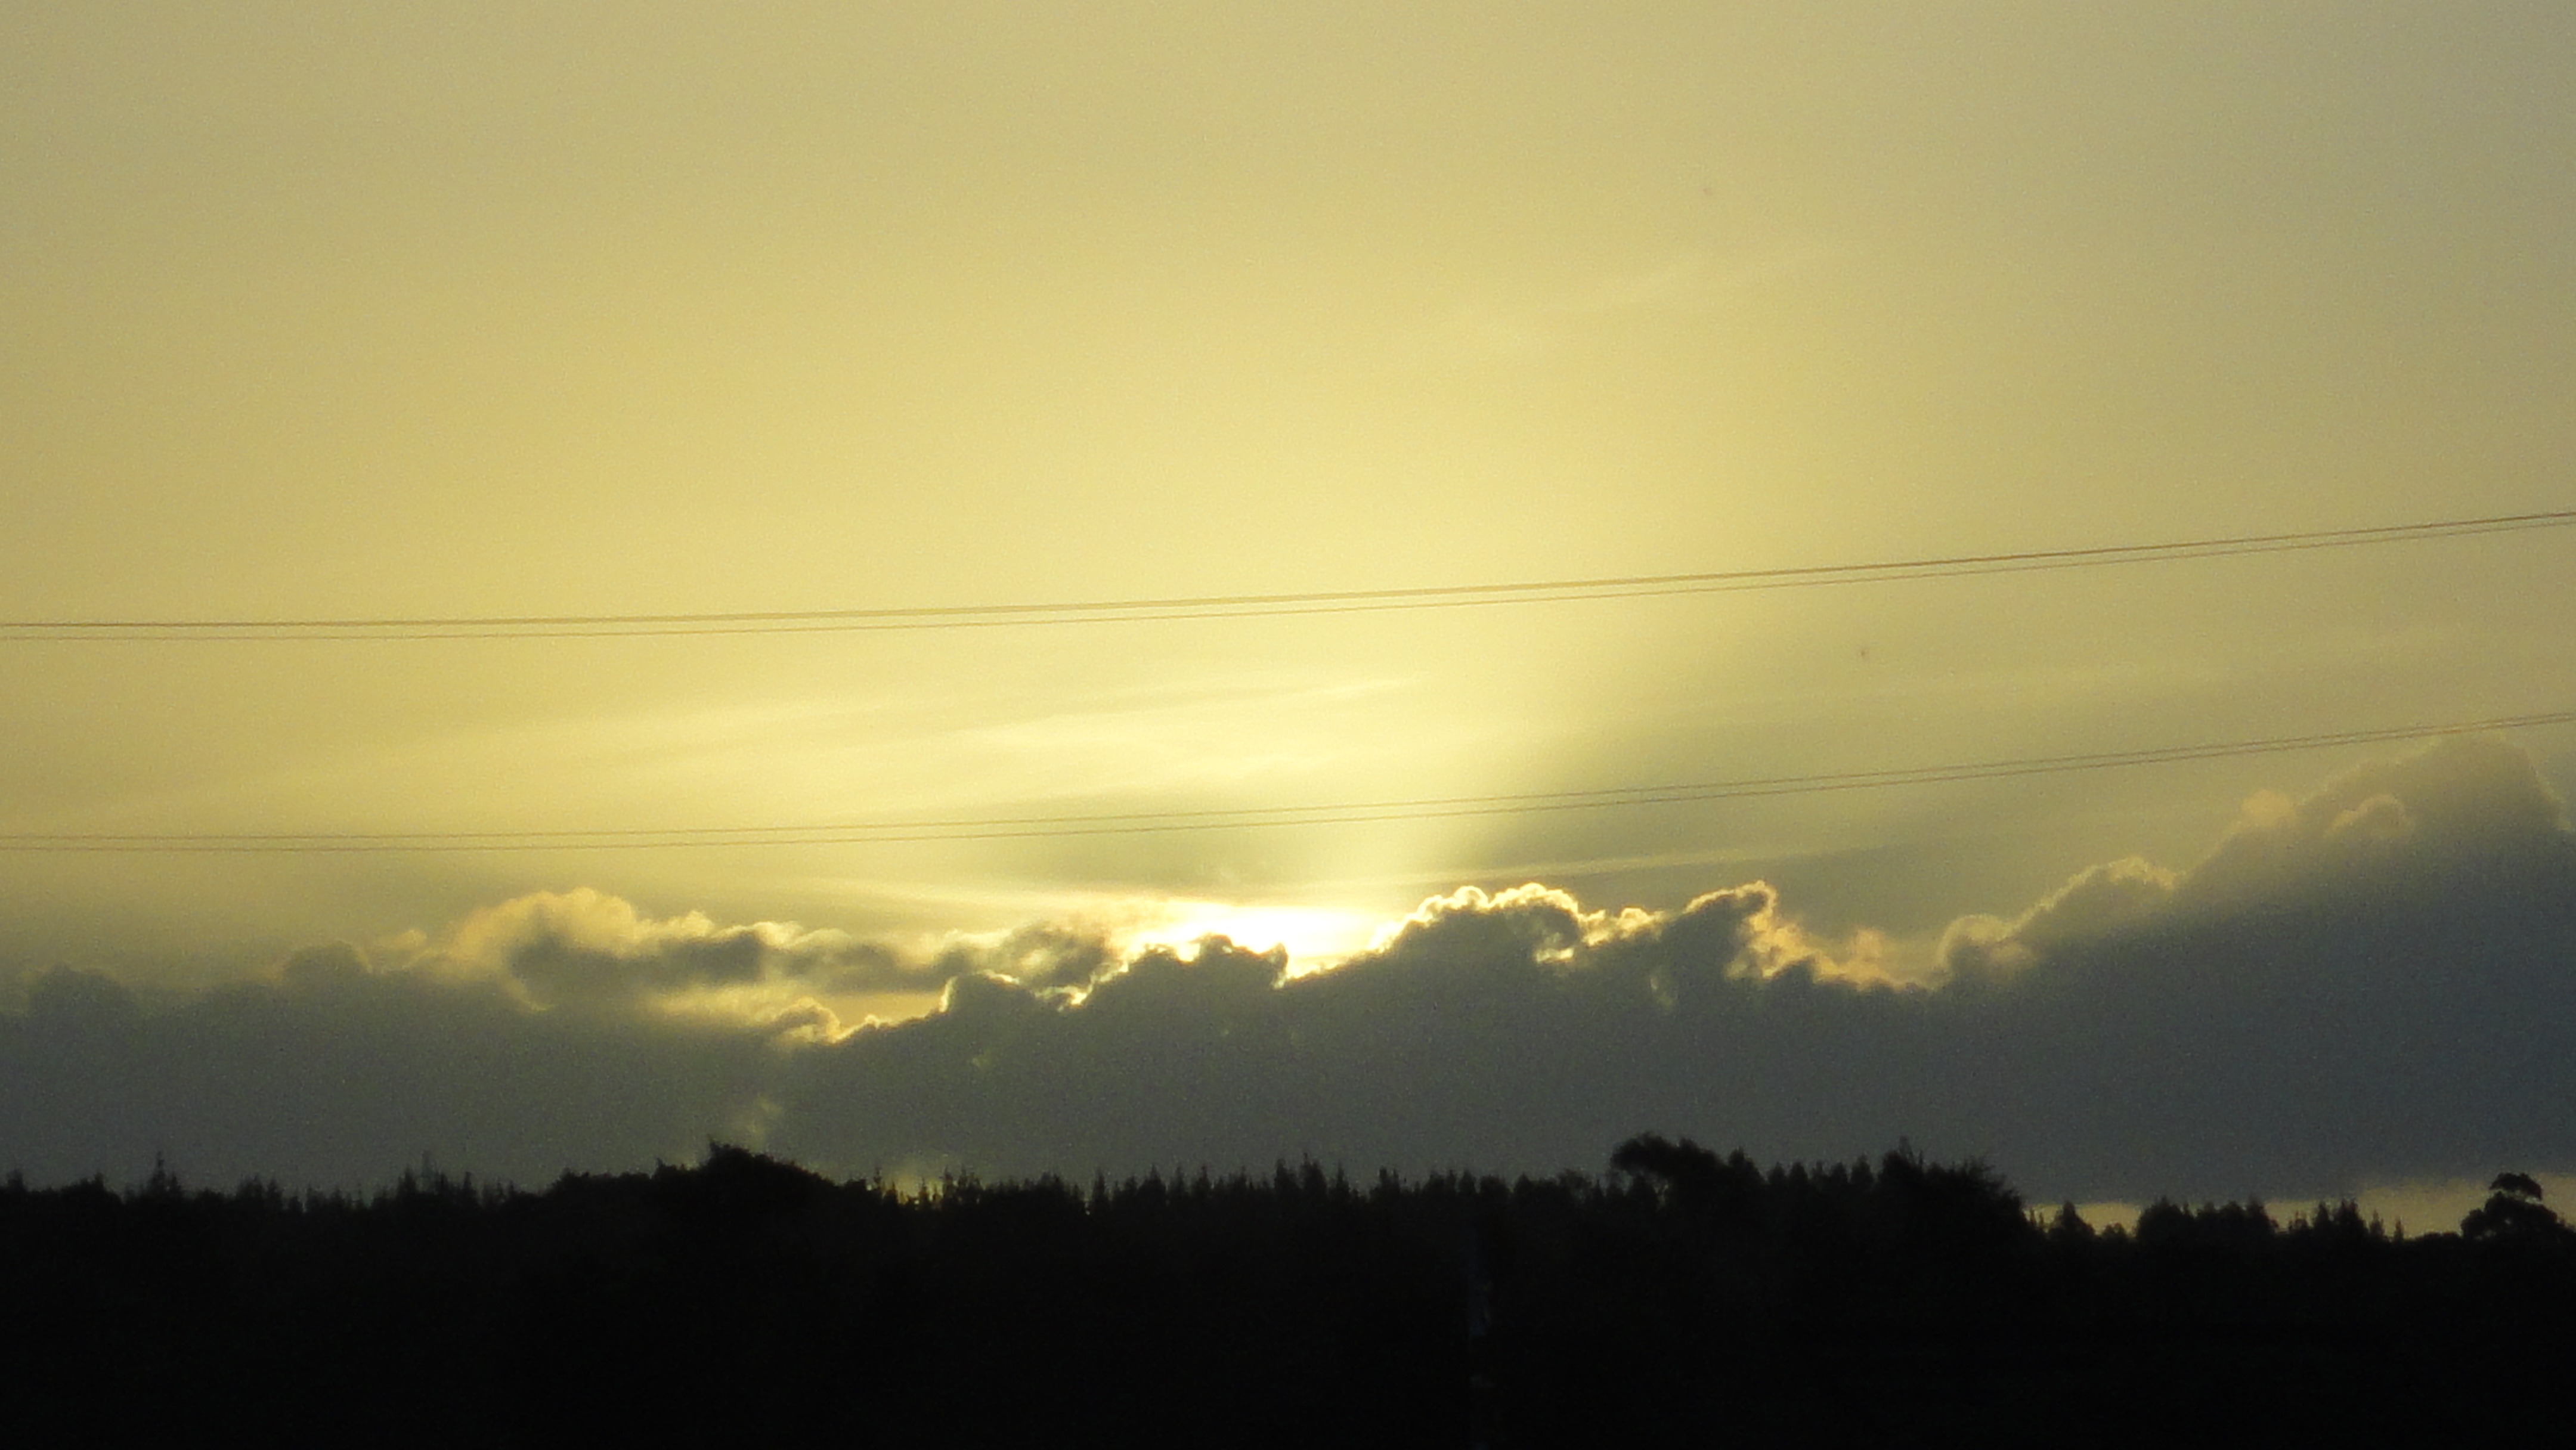
beach, horizon, cloud, sky, sun, sunrise, sunset, sunlight, morning, dawn, atmosphere, dusk, evening, haze, clouds, afterglow, evening sky, atmospheric phenomenon, red sky at morning